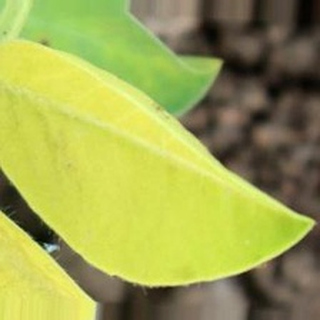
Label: groundnut_nutrition_deficiency